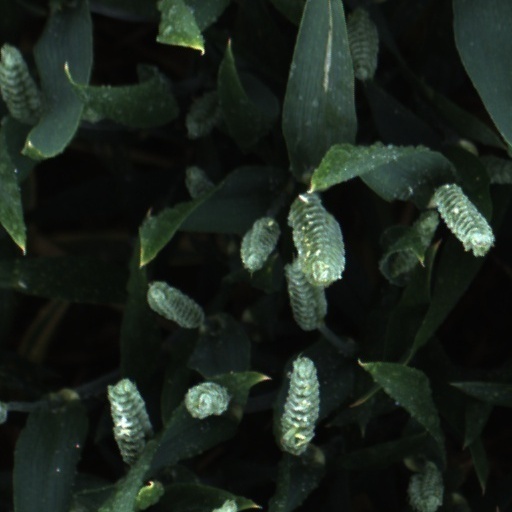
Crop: wheat